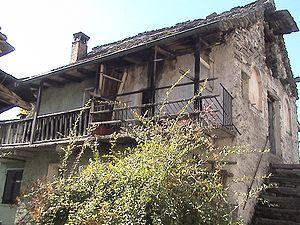
Gordola est une commune suisse du canton du Tessin, située dans le district de Locarno.